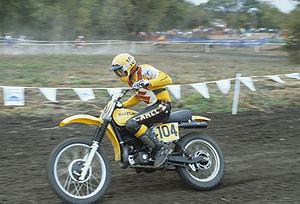
Roger DeCoster, né le 28 août 1944 à Uccle, est un pilote belge de motocross.